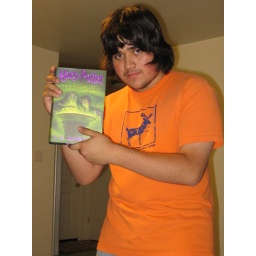
We arrived home at 1am with this book in hand. ROCK!